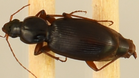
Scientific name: Synuchus impunctatus
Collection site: Bartlett Experimental Forest NEON (BART), plot BART_081